Eddie Jeremiah

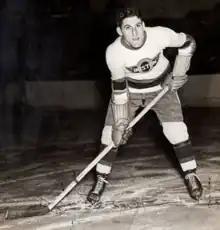

Edward John Jeremiah (November 4, 1905 – June 7, 1967) was an American professional ice hockey player who played 15 games in the National Hockey League for the New York Americans and Boston Bruins during the 1931–32 season. After his playing days Jeremiah became the head coach for Dartmouth College until his retirement in 1967.